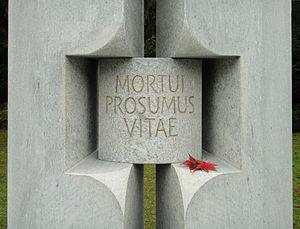
Le don de corps est le don d'un corps entier après la mort à des fins de recherche et d'enseignement. Les corps légués sont principalement utilisés pour l'enseignement médical et la recherche, où ils sont utilisés pour l'anatomie générale, l'anatomie chirurgicale, et pour les spécialisations médicales. Pendant longtemps, seules les facultés de médecine ont accepté les dons de corps ; maintenant, des programmes privés les acceptent également. Selon les besoins du programme en matière de corps, certains programmes acceptent les donneurs avec des particularités différentes.